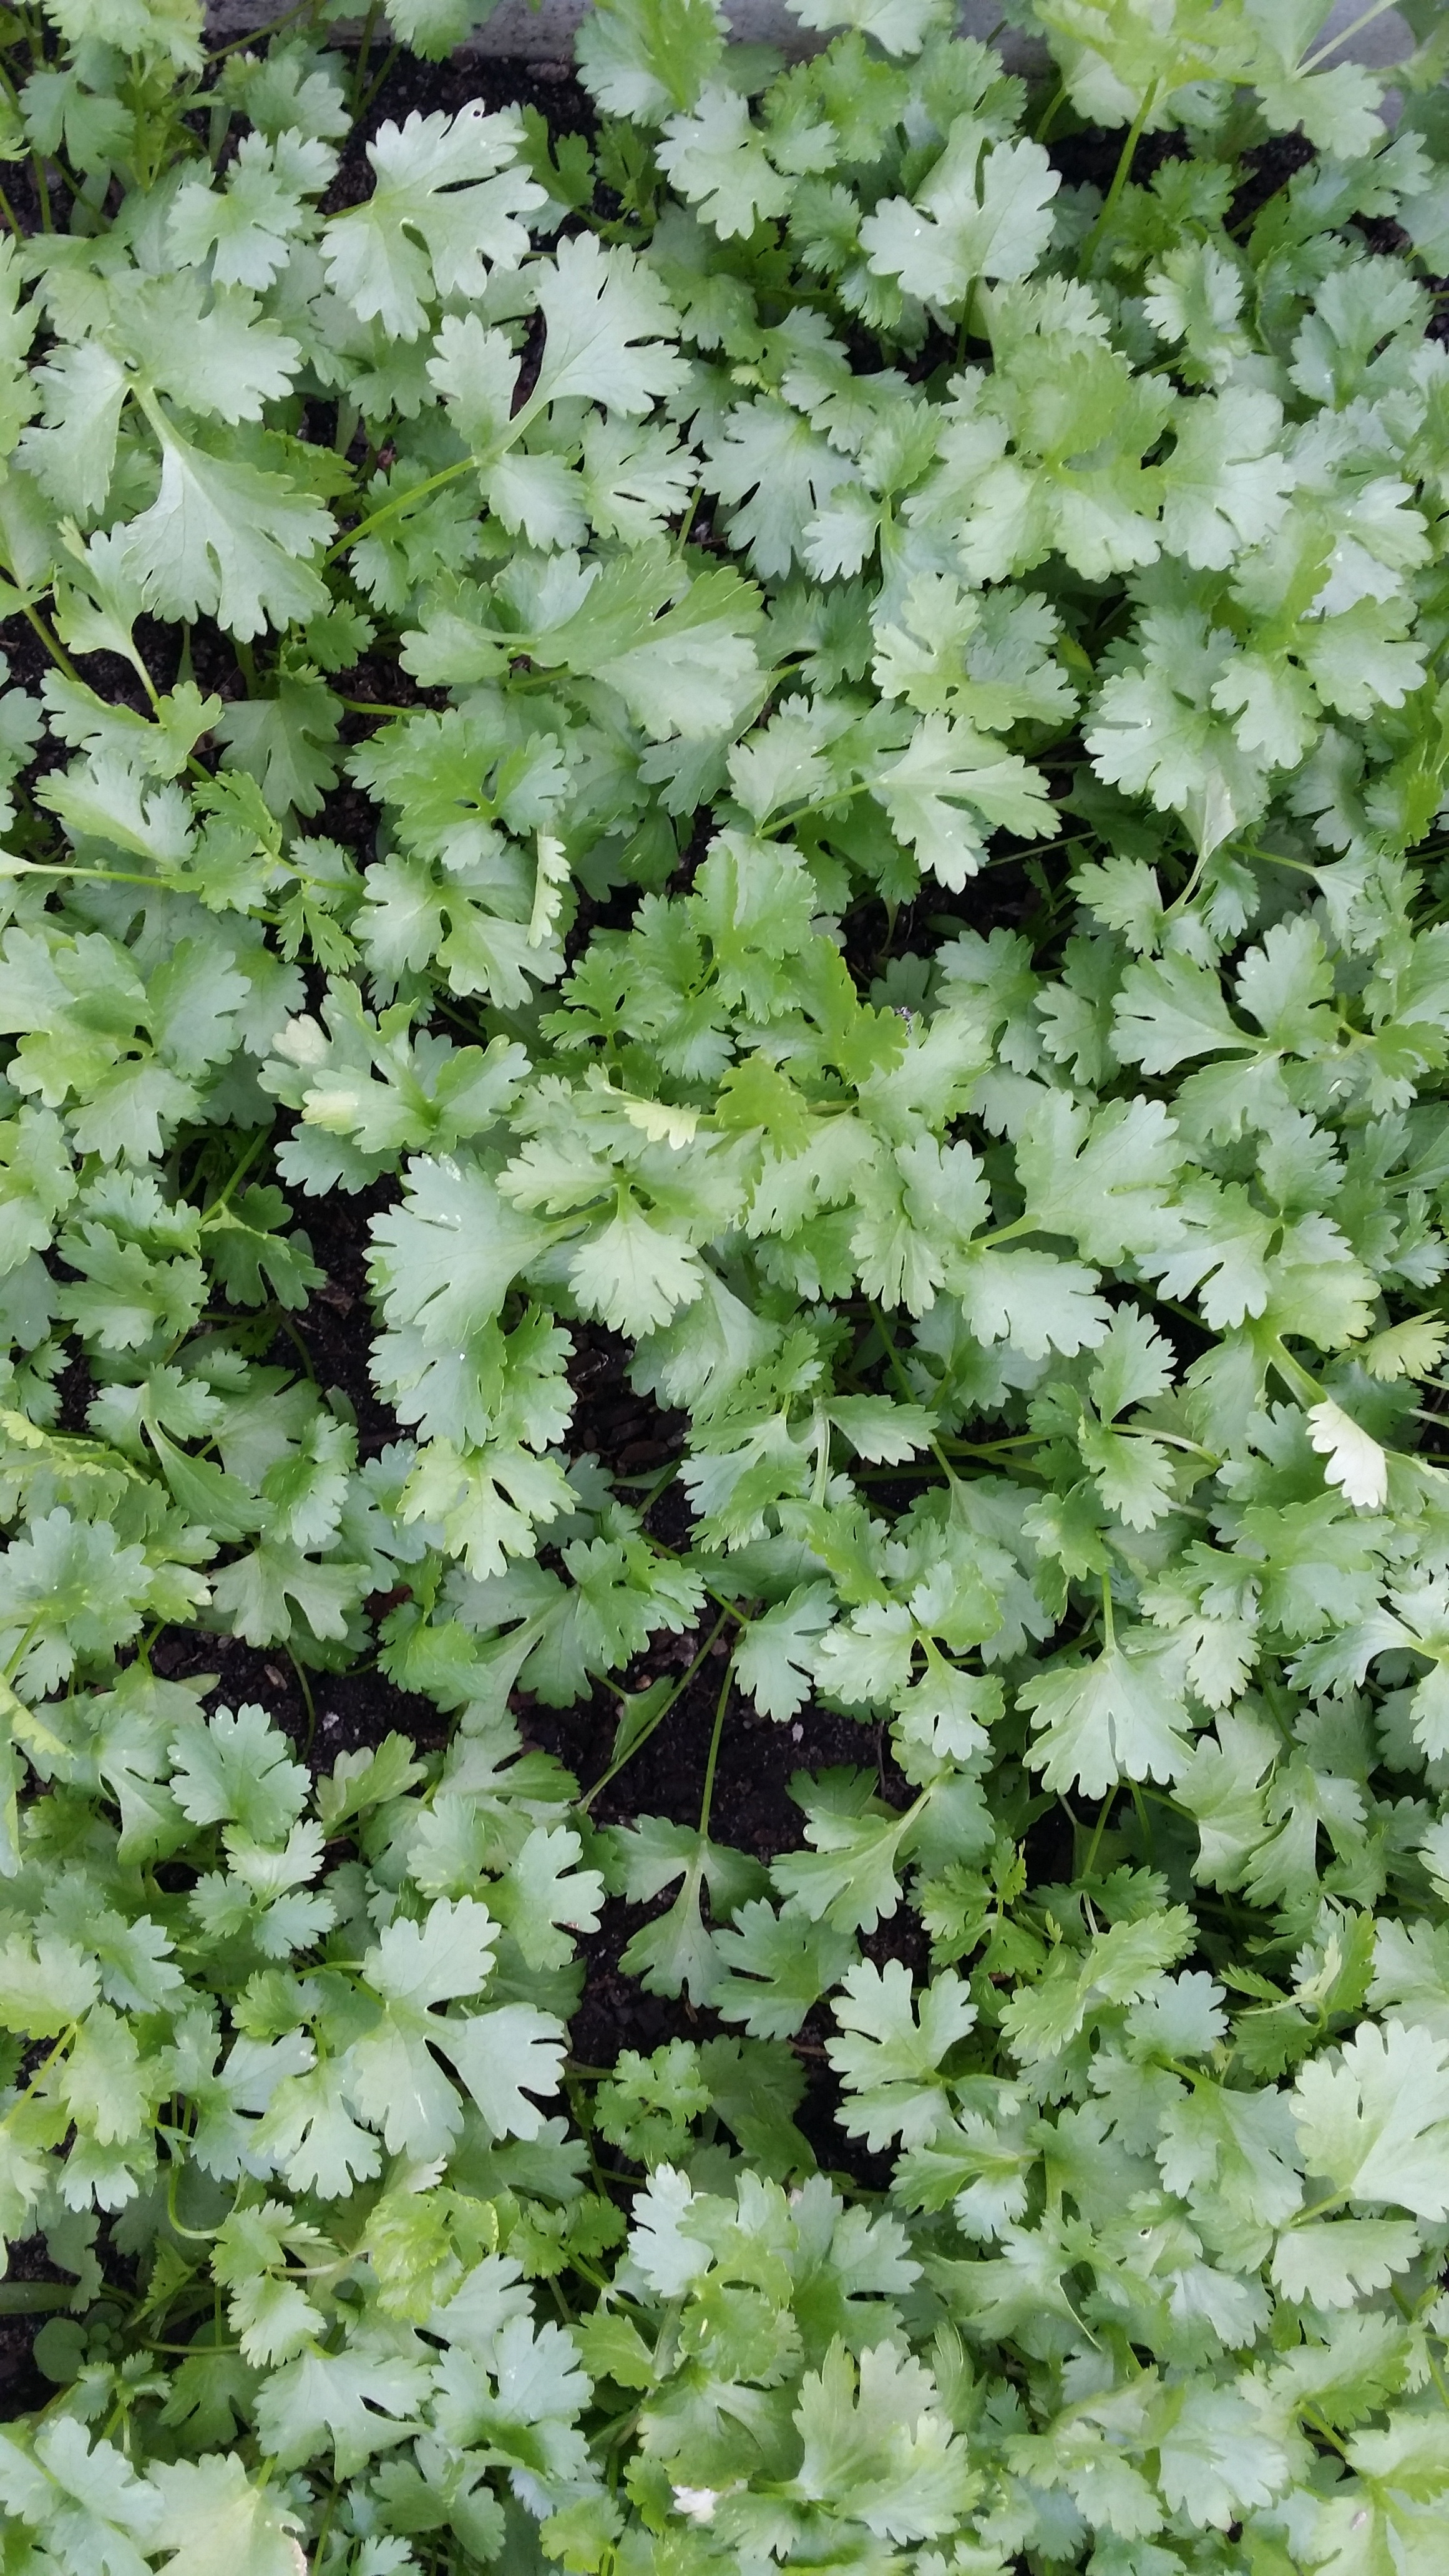
nature, plant, leaf, flower, food, green, cooking, herb, produce, vegetable, natural, garden, coriander, background, shrub, groundcover, herbs, flowering plant, annual plant, land plant, apiales, leaf vegetable, parsley family, centella